8th Venice International Film Festival

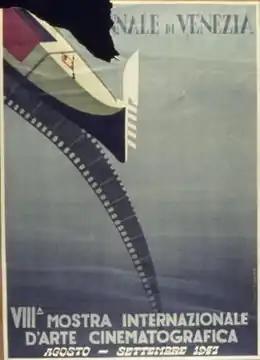
Official festival poster by Giorgio Zucchiatti

The 8th Venice International Film Festival was held from 23 August to 15 September 1947. Screenwriter Vinicio Marinucci was appointed as the president of the jury.